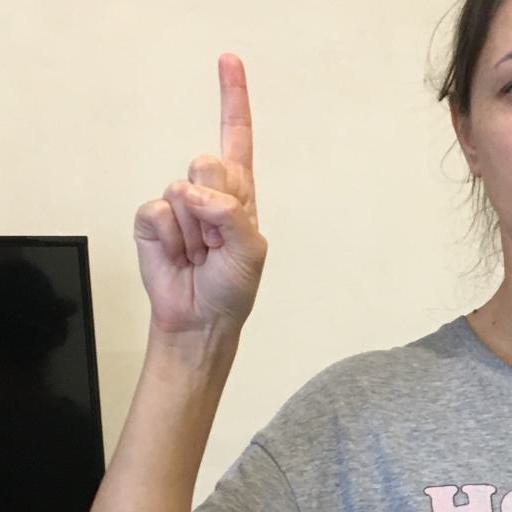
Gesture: one